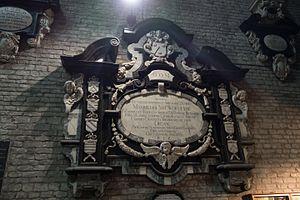
Chapitre de Saint-Bavon est un chapitre seculier installé dans la Ccathédrale Saint-Bavon de Gand.